Mirrie Hill

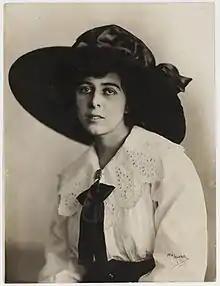

Mirrie Irma Jaffa Hill was born on 1 December 1889 in the Sydney suburb of Randwick. She was the youngest of three, born to Levien Jaffa Solomon and Kate Caroline. She had a good ear early on, detecting dissonance and running out of the room whenever her aunt would play Mendelssohn's "Songs Without Words". She studied composition with Alfred Hill, who would later become her husband, at Shirley School, Edgecliff.